Melody Lane (1941 film)

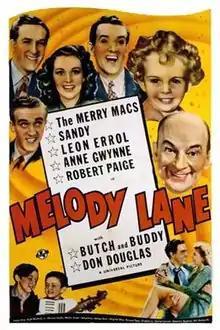
Theatrical release poster

Melody Lane is a 1941 American comedy film directed by Charles Lamont and written by Hugh Wedlock Jr., Howard Snyder, Morton Grant and George Rony. The film stars Leon Errol, Anne Gwynne, Robert Paige, Billy Lenhart, Kenneth Brown and Don Douglas. The film was released on December 9, 1941, by Universal Pictures.